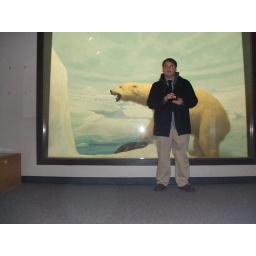
maybe if I had on a blue striped suit I could be in a wes anderson movie